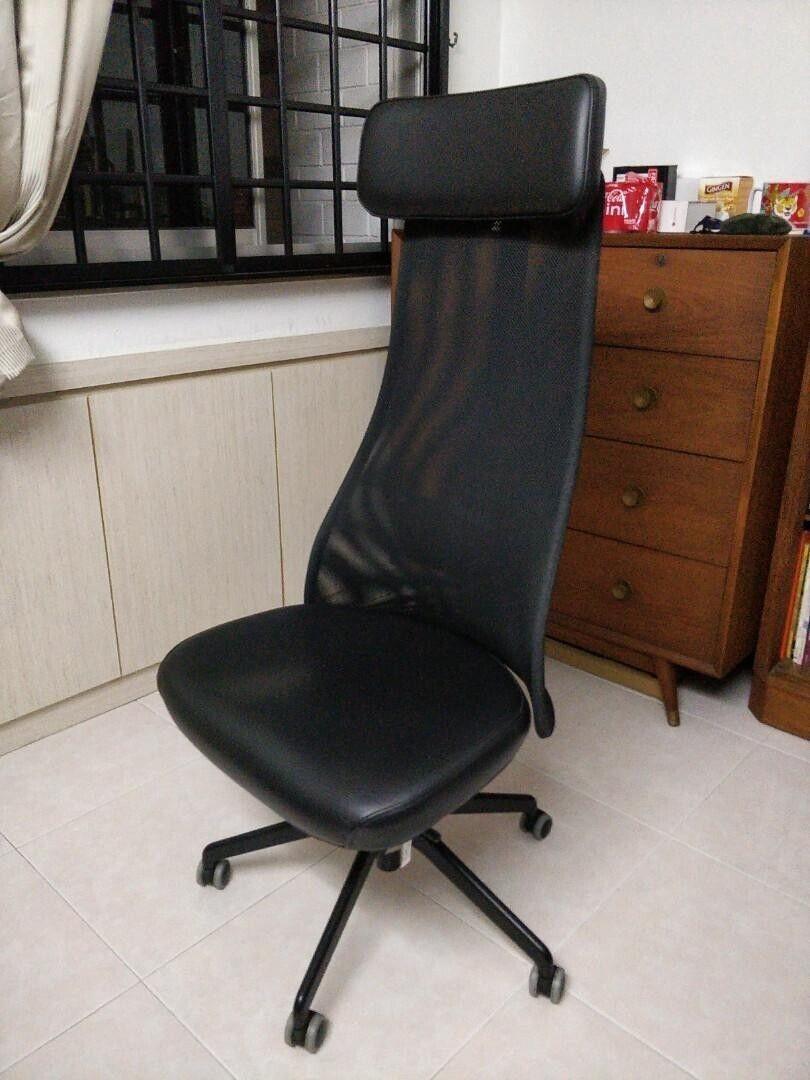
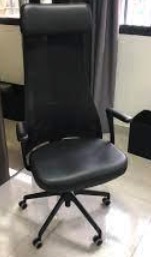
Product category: items_chair
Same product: yes